Entomologia Carniolica

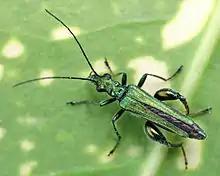
"Oedemera nobilis", originally described as "Cantharis nobilis"

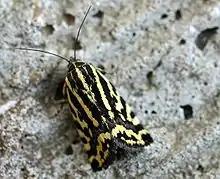
"Emmelia trabealis", originally described as "Phalaena trabealis"

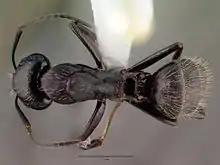
"Camponotus vagus", originally described as "Formica vaga"

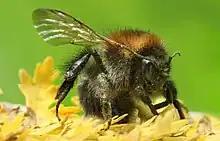
"Bombus pascuorum", originally described as "Apis pascuorum"

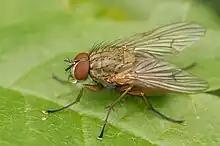
"Phaonia angelicae", originally described as "Musca angelicae"

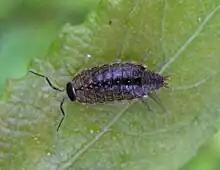
"Philoscia muscorum", originally described as "Oniscus muscorum"

' was published by Johann Thomas von Trattner in Vienna in 1763. Forty-three plates of illustrations were prepared for publication, but were never offered for sale, and few copies of ' include the plates. They illustrate the species numbered 1–815, with the exception of the genus "Aphis" (species 396–410).